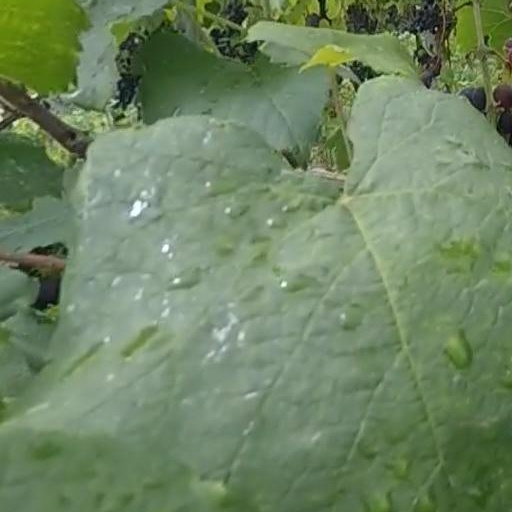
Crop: grape